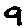
Label: 9